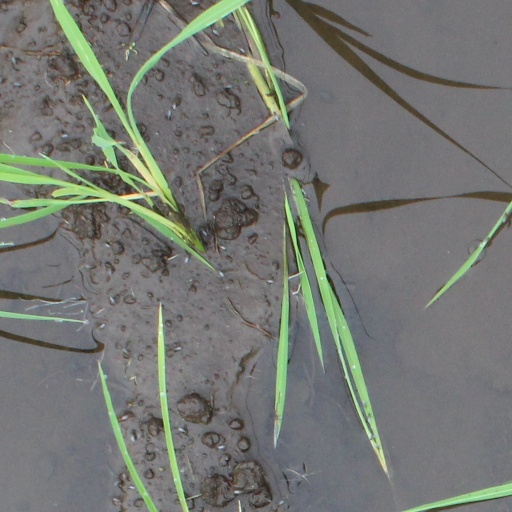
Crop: rice